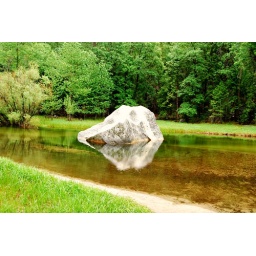
mirror lake in yosemite